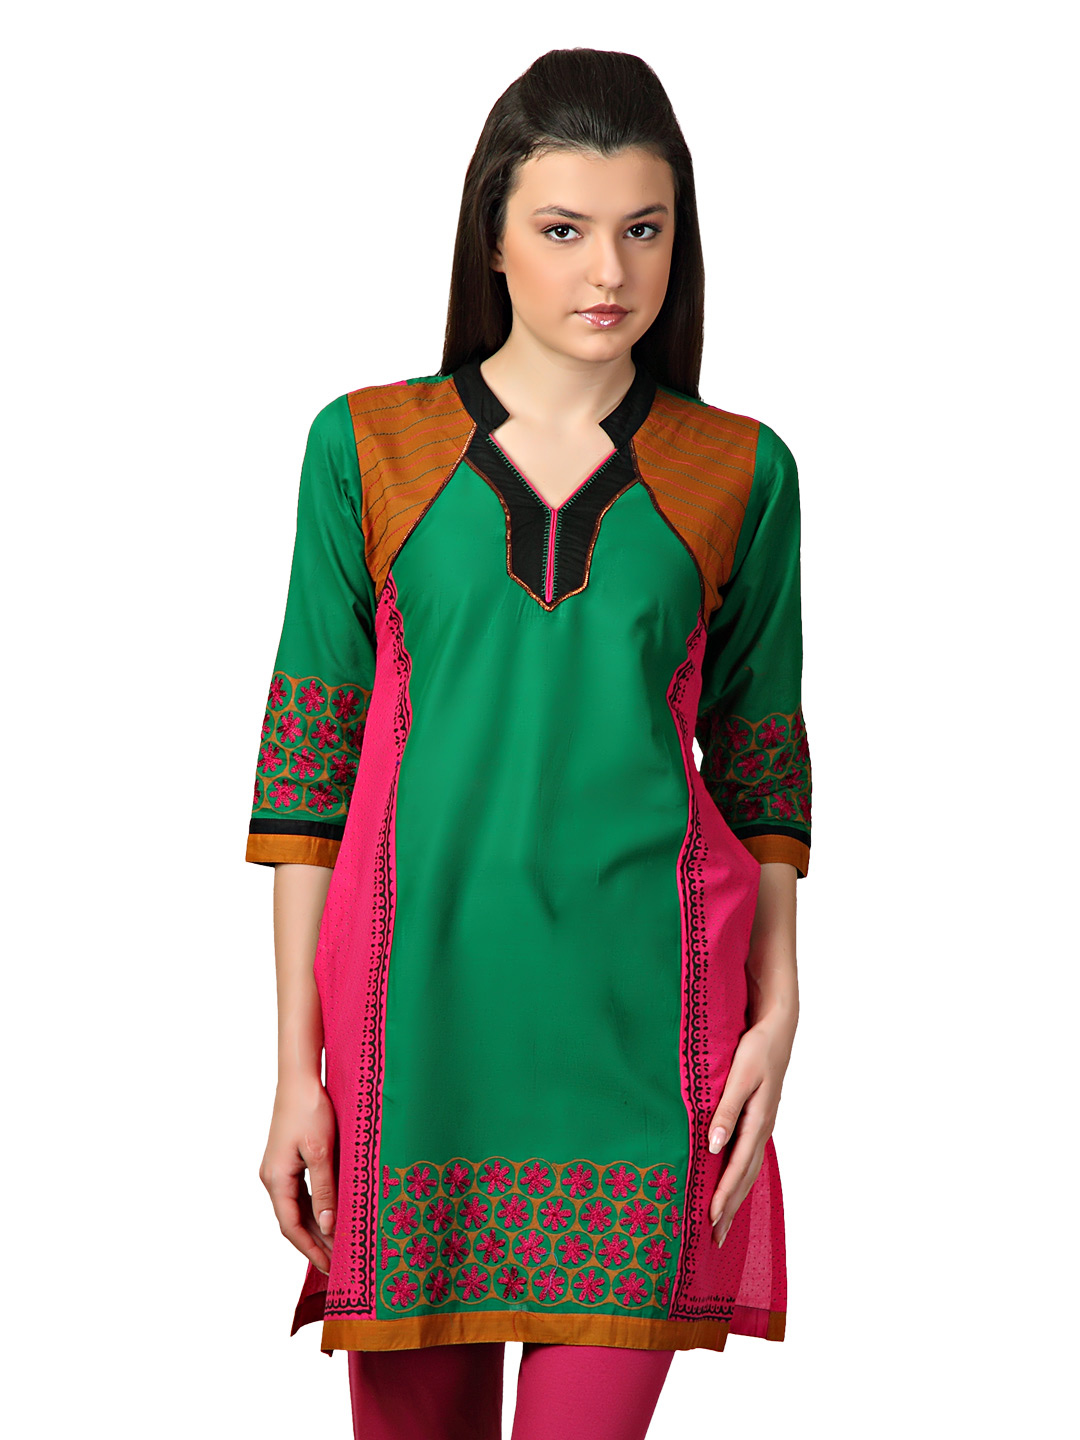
Span Women Green Kurta
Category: Apparel / Topwear / Kurtas
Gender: Women
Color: Green
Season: Summer 2012
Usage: Ethnic